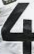
Number: 4